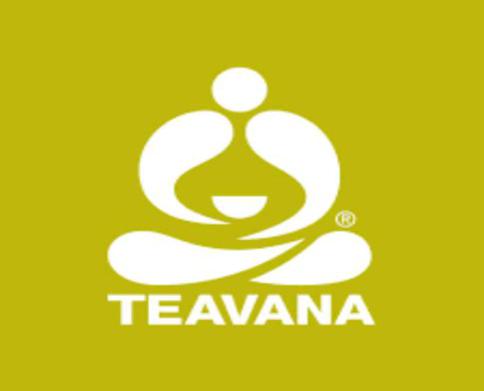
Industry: Food